The Liar and His Lover (film)

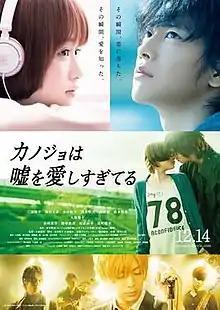
Official Poster

is a 2013 Japanese musical romance film starring Takeru Satoh and Sakurako Ohara. It is based on the Shōjo manga of the same name by Kotomi Aoki.